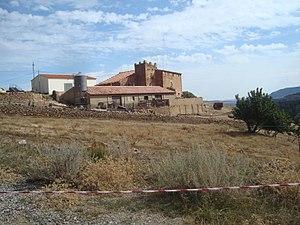
Cantavieja est une commune d’Espagne, dans la province de Teruel, communauté autonome d'Aragon, chef lieu de la comarque du Maestrazgo. Cantavieja appartient à l'association Les Plus Beaux Villages d'Espagne.